Axial engine

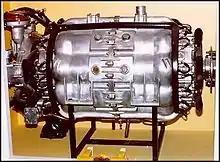
A 1920s experimental Almen A-4 axial engine (18-cylinder watercooled, 317 kW and 340 kg)

An axial engine (sometimes known as a barrel engine or Z-crank engine) is a type of reciprocating engine with pistons arranged around an output shaft with their axes parallel to the shaft. Barrel refers to the cylindrical shape of the cylinder group (result of the pistons being spaced evenly around the central crankshaft and aligned parallel to the crankshaft axis) whilst the Z-crank alludes to the shape of the crankshaft.